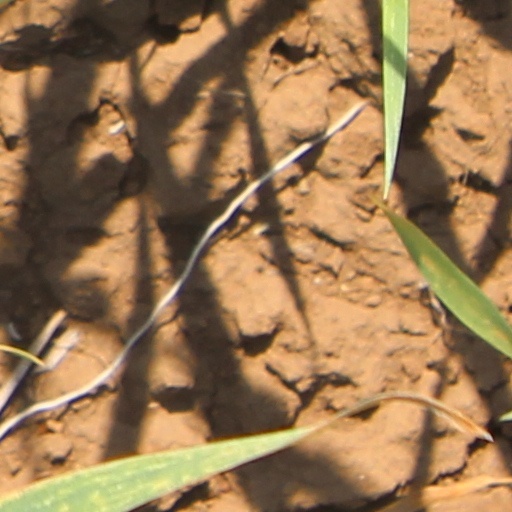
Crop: wheat